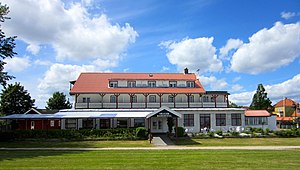
Dragør Badehotel
Dragør Badehotel, tidligere Færgegaarden, er et hotel, der ligger i Dragør på Amager ved Prins Knuds Dæmning, der fører ud til Dragør Fort.